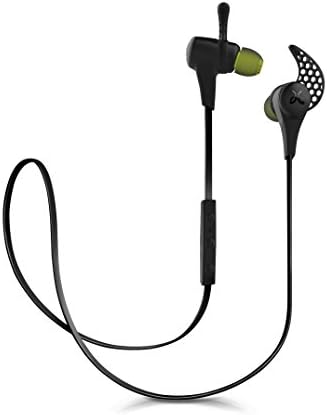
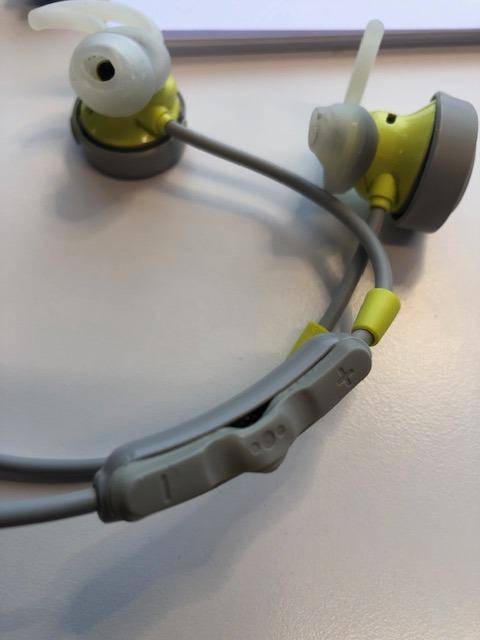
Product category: headphones
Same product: no